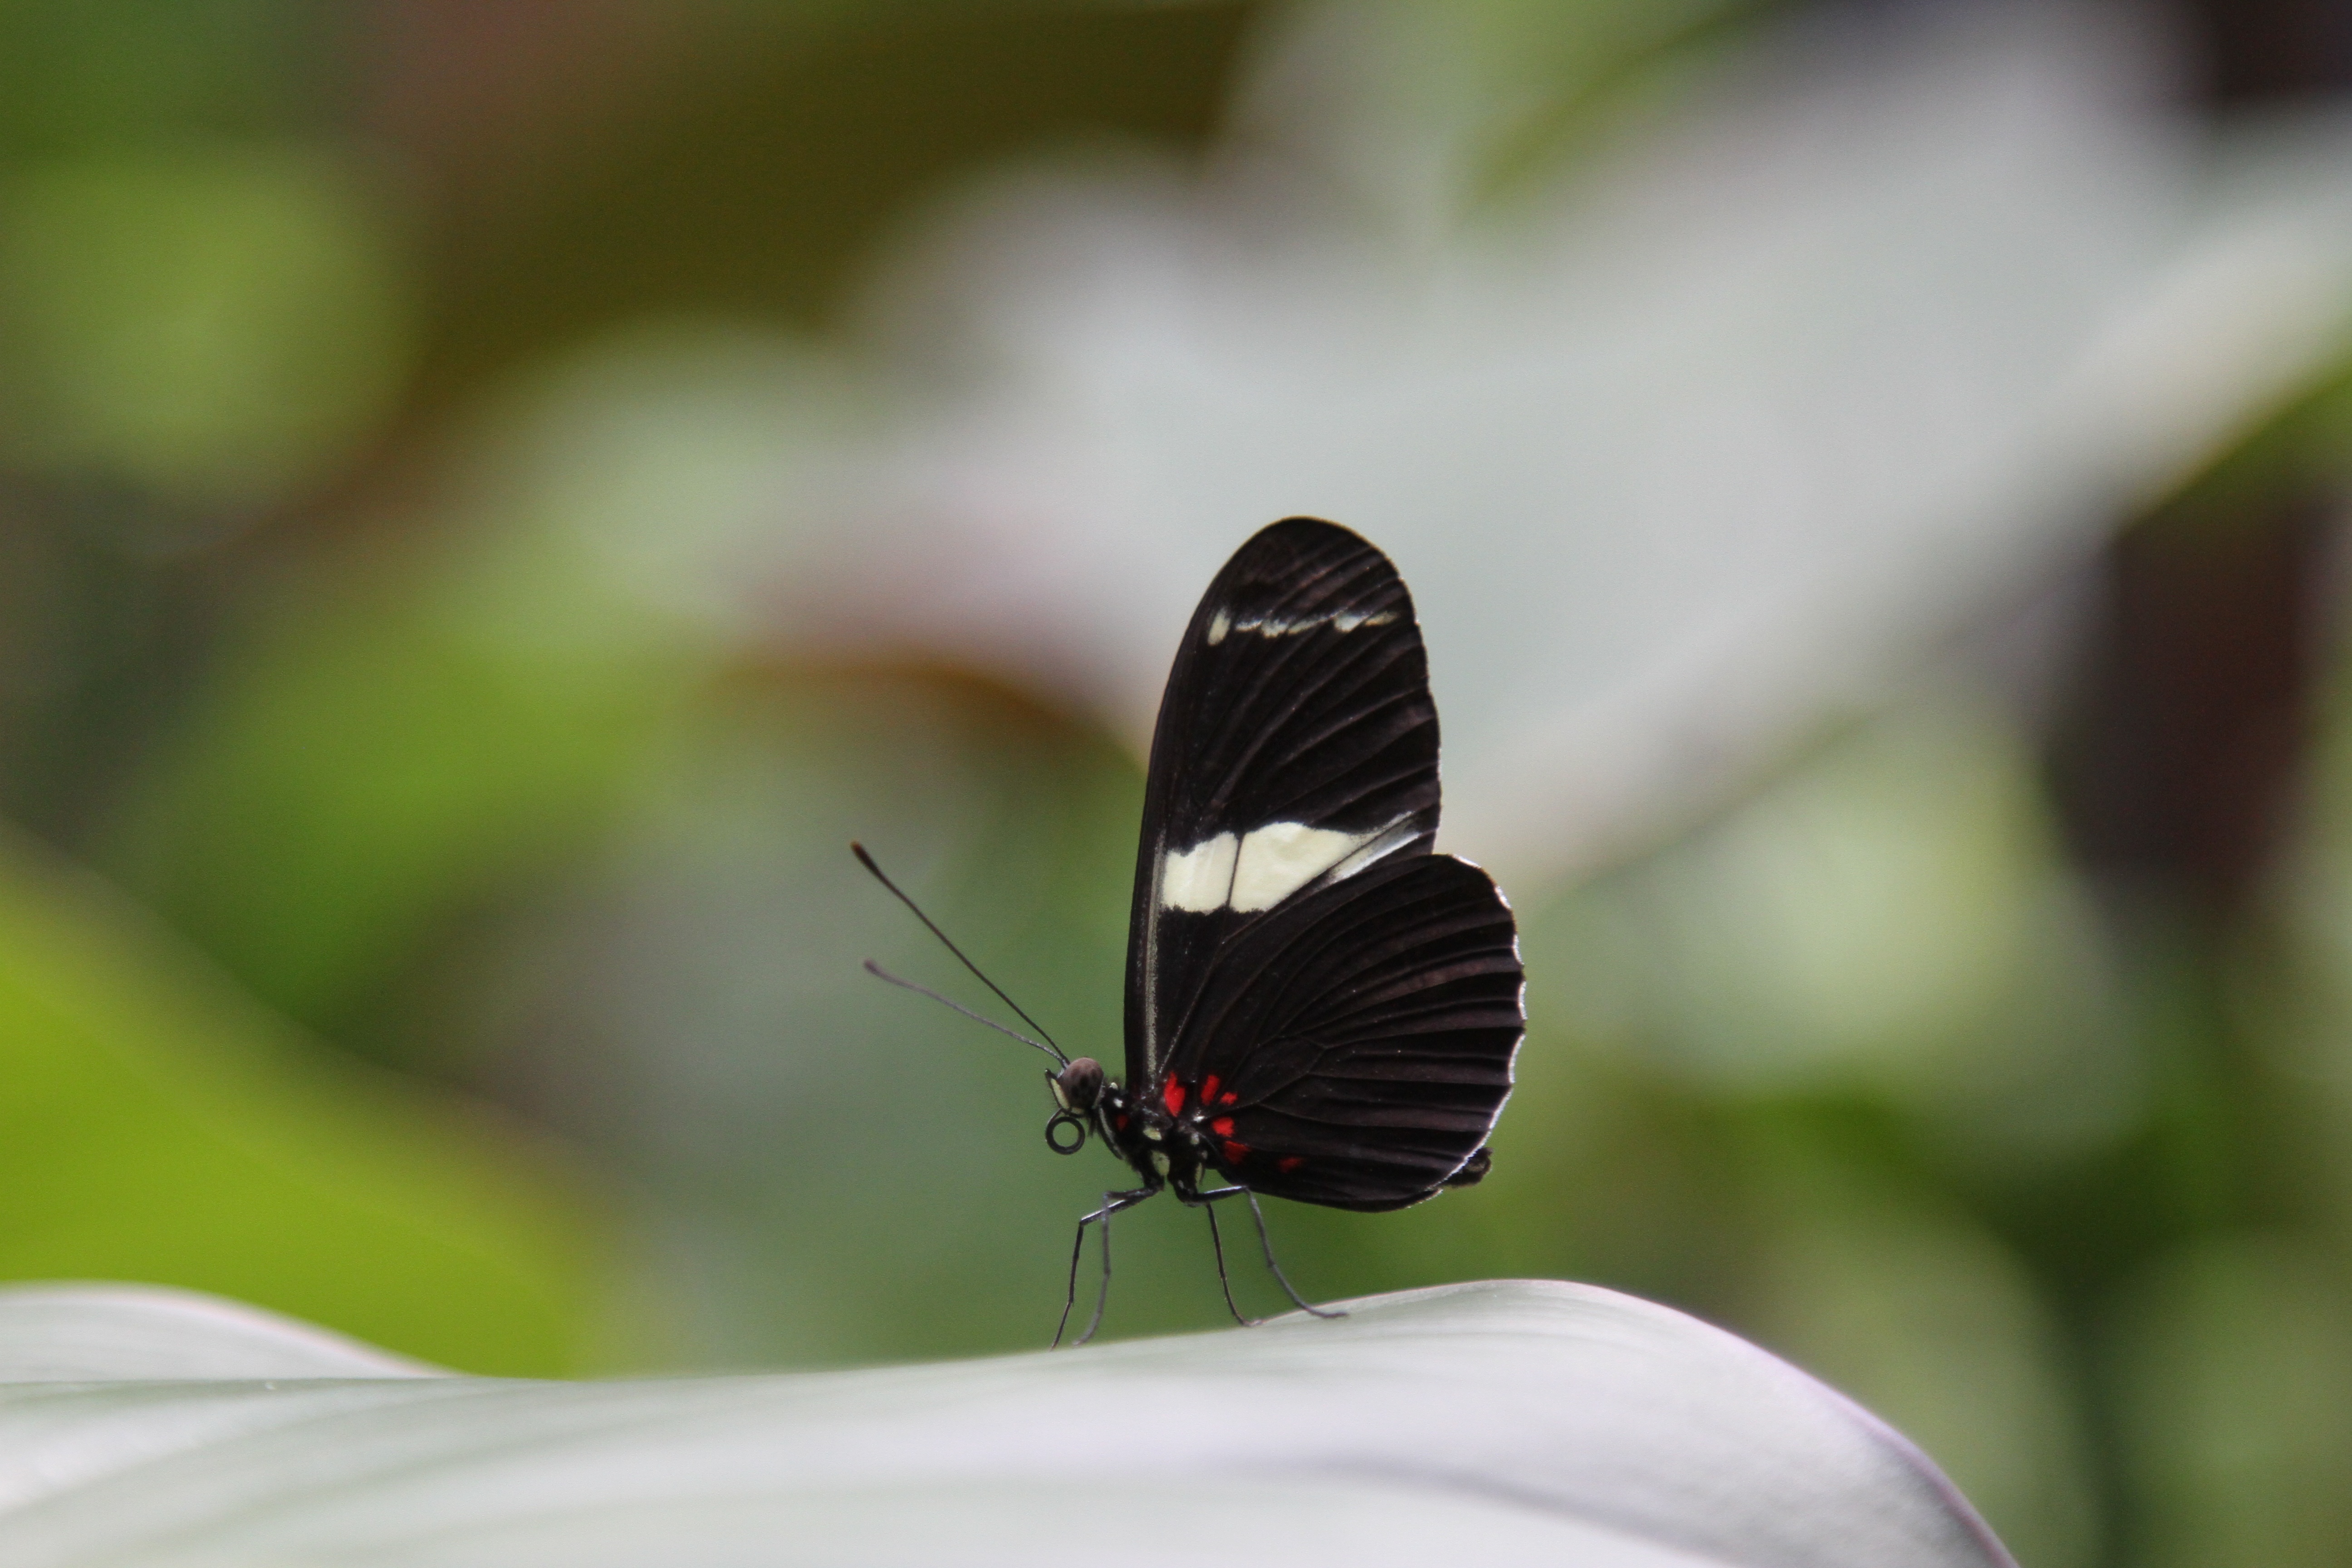
nature, wing, photography, leaf, flower, petal, wildlife, green, insect, botany, butterfly, flora, fauna, invertebrate, close up, wings, exotic, macro photography, arthropod, pollinator, moths and butterflies, lycaenid